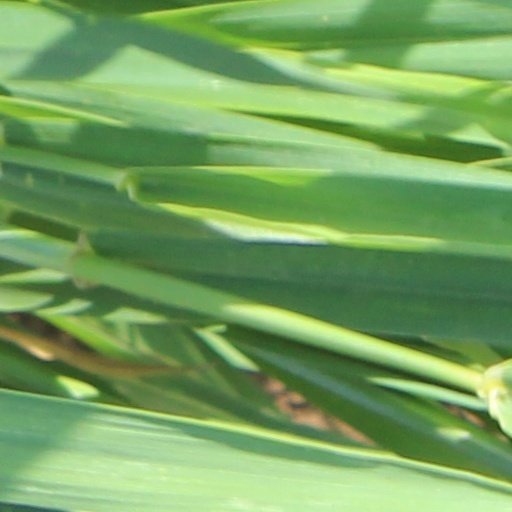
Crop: wheat